Auriga

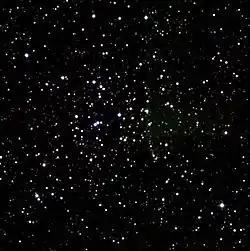
A photograph of M36, clearly showing its characteristic knot of bright stars and its concentration

AE Aurigae is a blue-hued main-sequence variable star. It is normally of magnitude 6.0, but its magnitude varies irregularly. AE Aurigae is associated with the 9-light-year-wide Flaming Star Nebula (IC 405), which it illuminates. However, AE Aurigae likely entered the nebula only recently, as determined through the discrepancy between the radial velocities of the star and the nebula, per second and per second, respectively. It has been hypothesized that AE Aurigae is a "runaway star" from the young cluster in the Orion Nebula, leaving the cluster approximately 2.7 million years ago. It is similar to 53 Arietis and Mu Columbae, other runaway stars from the Orion cluster. Its spectral class is O9.5Ve, meaning that it is an O-type main-sequence star. The Flaming Star Nebula, is located near IC 410 in the celestial sphere. IC 410 obtained its name from its appearance in long exposure astrophotographs; it has extensive filaments that make AE Aurigae appear to be on fire.